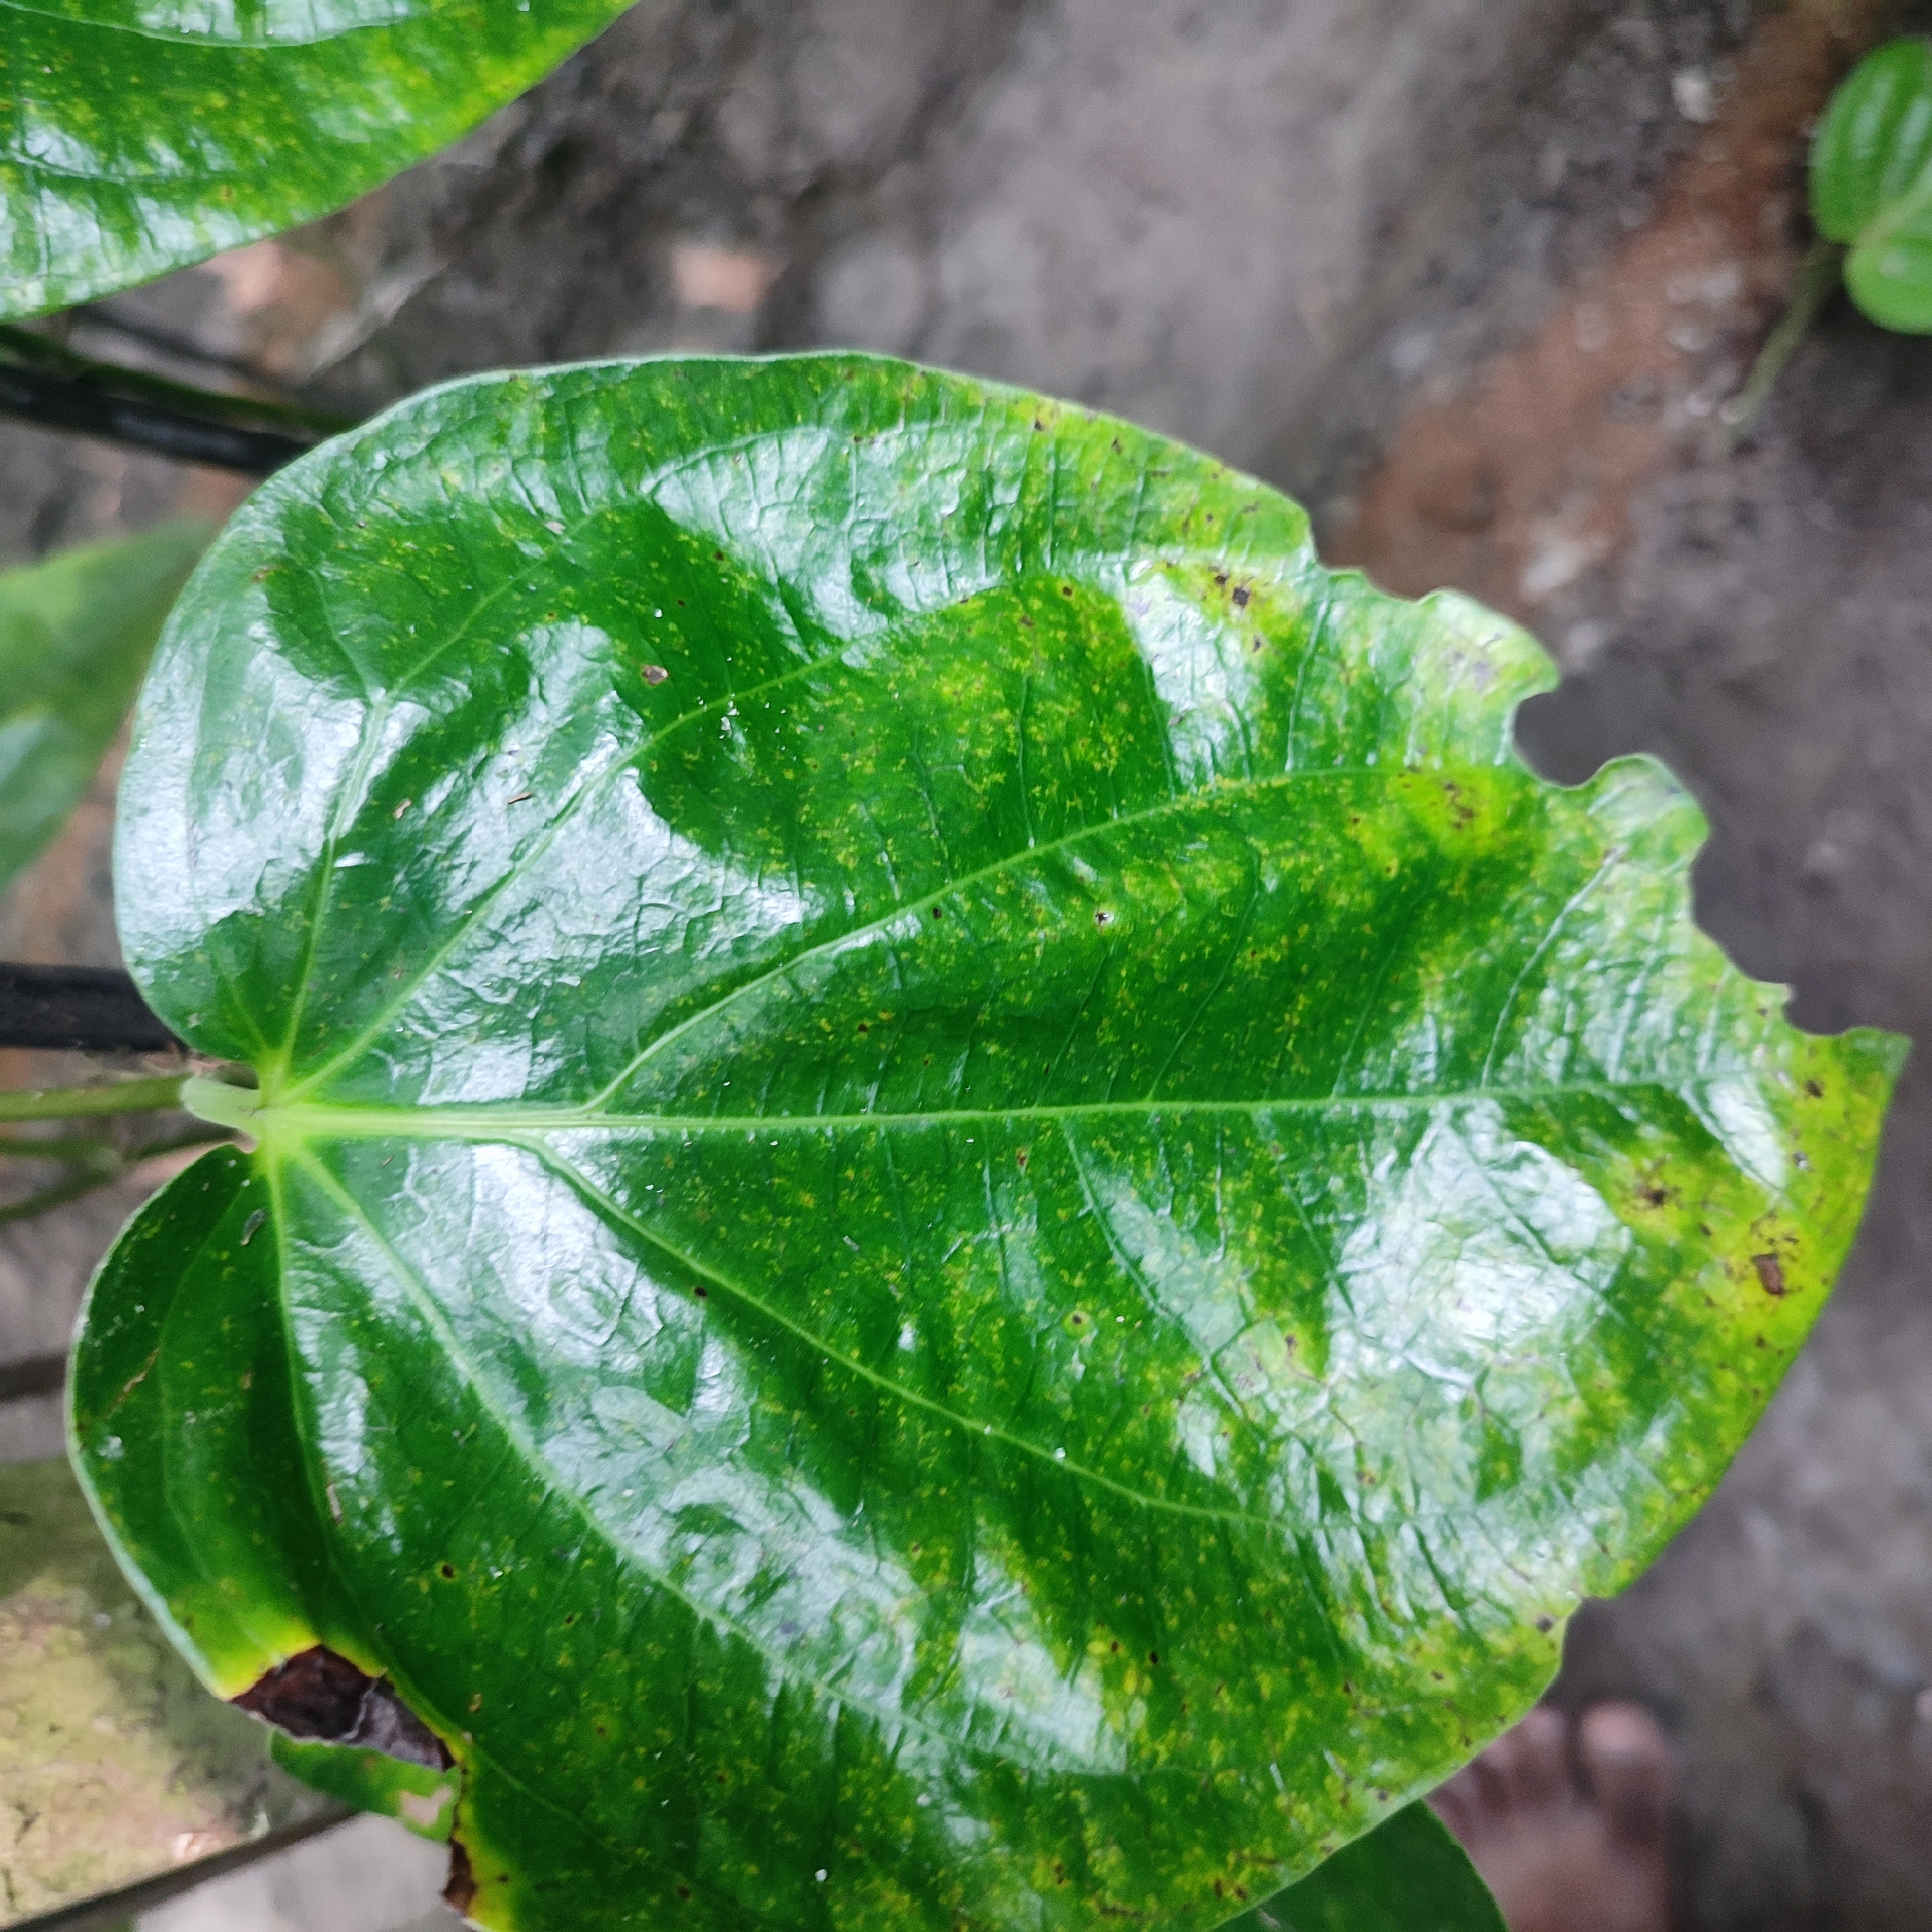
Label: Bacterial_Leaf_Disease